The Winter's Tale

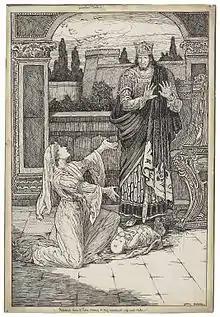
An ink drawing of Act II, Scene iii: Paulina imploring Leontes to have mercy on his daughter, Perdita. Illustration was designed for an edition of Lamb's Tales, copyrighted 1918.

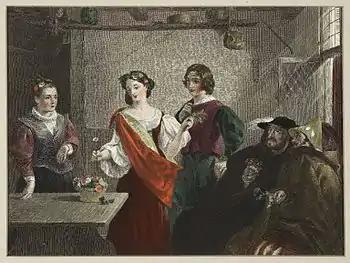
An engraving of Florizel and Perdita by Charles Robert Leslie.

Following a brief introductory scene, the play begins with the appearance of two childhood friends: Leontes, King of Sicily, and Polixenes, the King of Bohemia. Polixenes is visiting the kingdom of Sicily, and is enjoying catching up with his old friend. However, after nine months, Polixenes yearns to return to his own kingdom to tend to affairs and see his son. Leontes cannot persuade Polixenes to stay longer, so he decides to send his wife, Queen Hermione, to try to convince him. Hermione agrees and with three short speeches is successful. Leontes is surprised that Hermione could convince Polixenes so easily, so he begins to suspect that his pregnant wife has been having an affair with the other king. Leontes orders Camillo, a Sicilian lord, to poison Polixenes. Camillo instead warns Polixenes and they both flee to Bohemia.